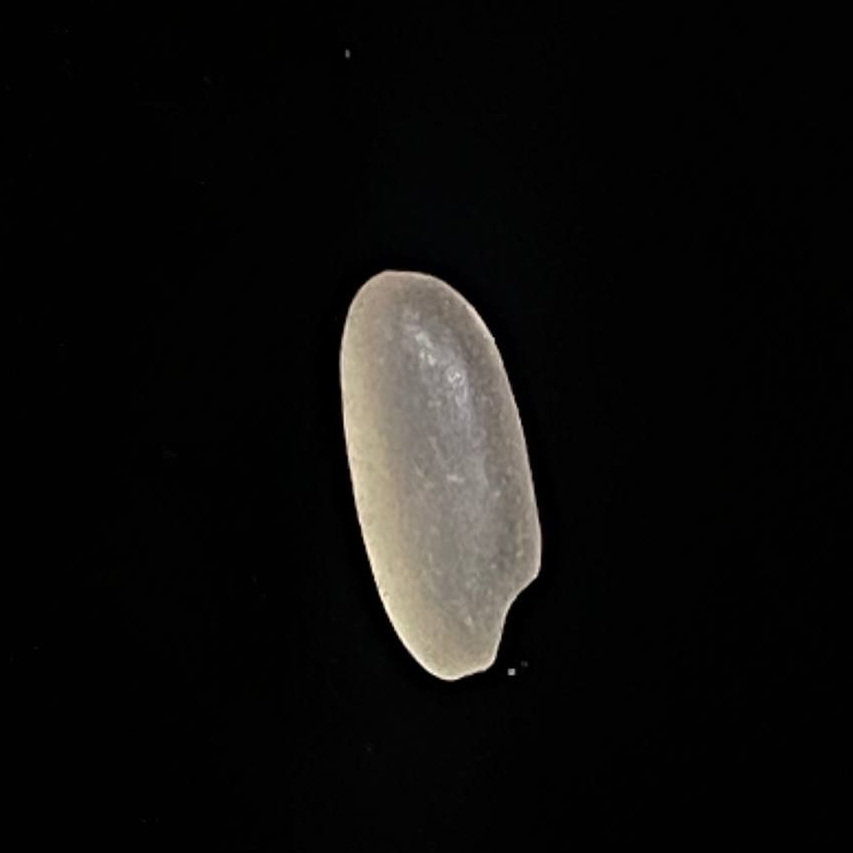
Rice variety: Paijam